Ripple tank

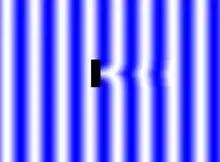
Waves that are long relative to the size of an object will wrap around the object.

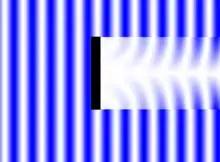
Waves that are short in respect to the size of an object will cast a shadow behind the object.

By placing a metal bar in the tank and tapping the wooden bar a pulse of three or four ripples can be sent towards the metal bar. The ripples reflect from the bar. If the bar is placed at an angle to the wavefront the reflected waves can be seen to obey the law of reflection. The angle of incidence and angle of reflection will be the same.